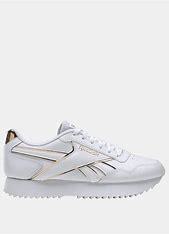
Brand: Reebok
Model: Royal Glide Ripple